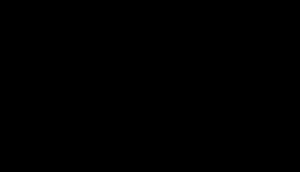
Une arme chimique est une arme spécialisée qui utilise des substances conçues pour infliger des blessures ou pour tuer des êtres vivants du fait de leurs propriétés chimiques ou de leur toxicité.